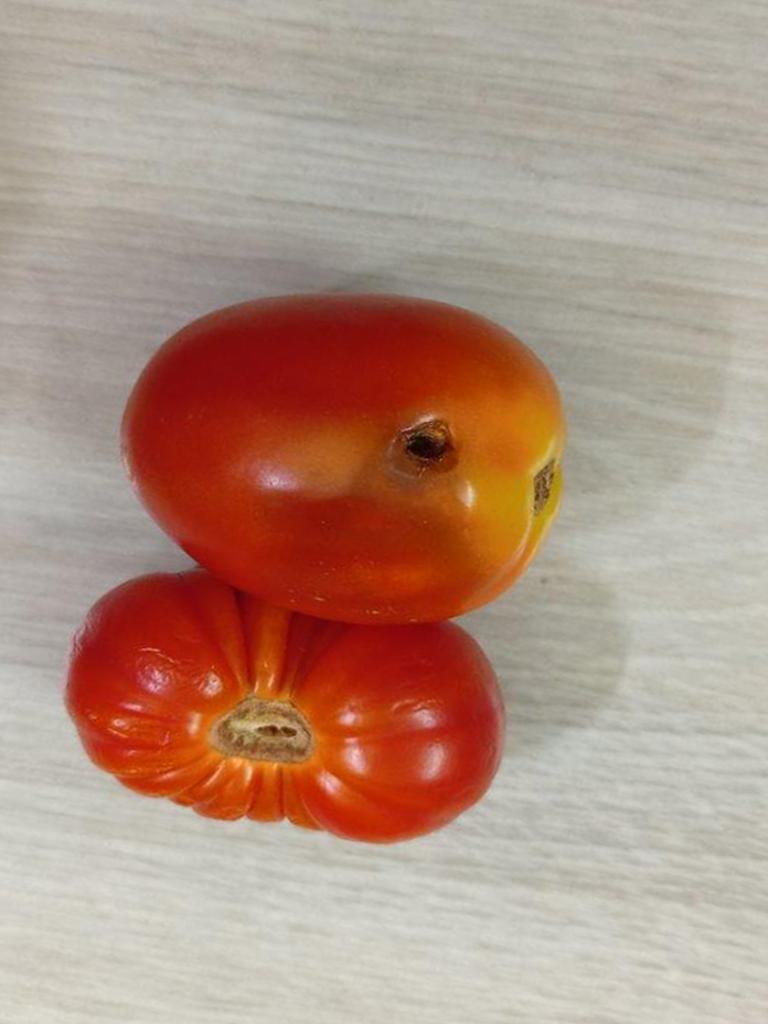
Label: Rotten